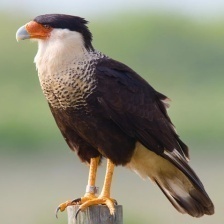
Species: CRESTED CARACARA
Scientific name: CARACARA CHERIWAY